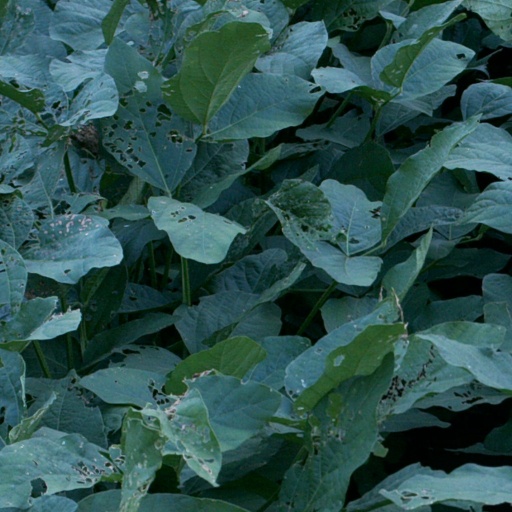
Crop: soybean